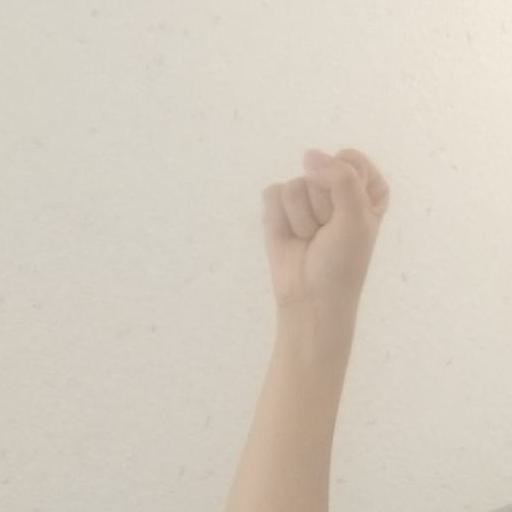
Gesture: fist